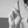
ASL letter: R